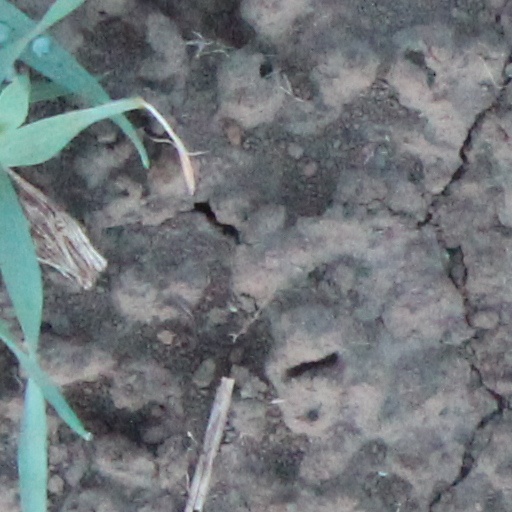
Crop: wheat